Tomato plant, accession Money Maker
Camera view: vertical (180 deg); turntable rotation: 240 degrees
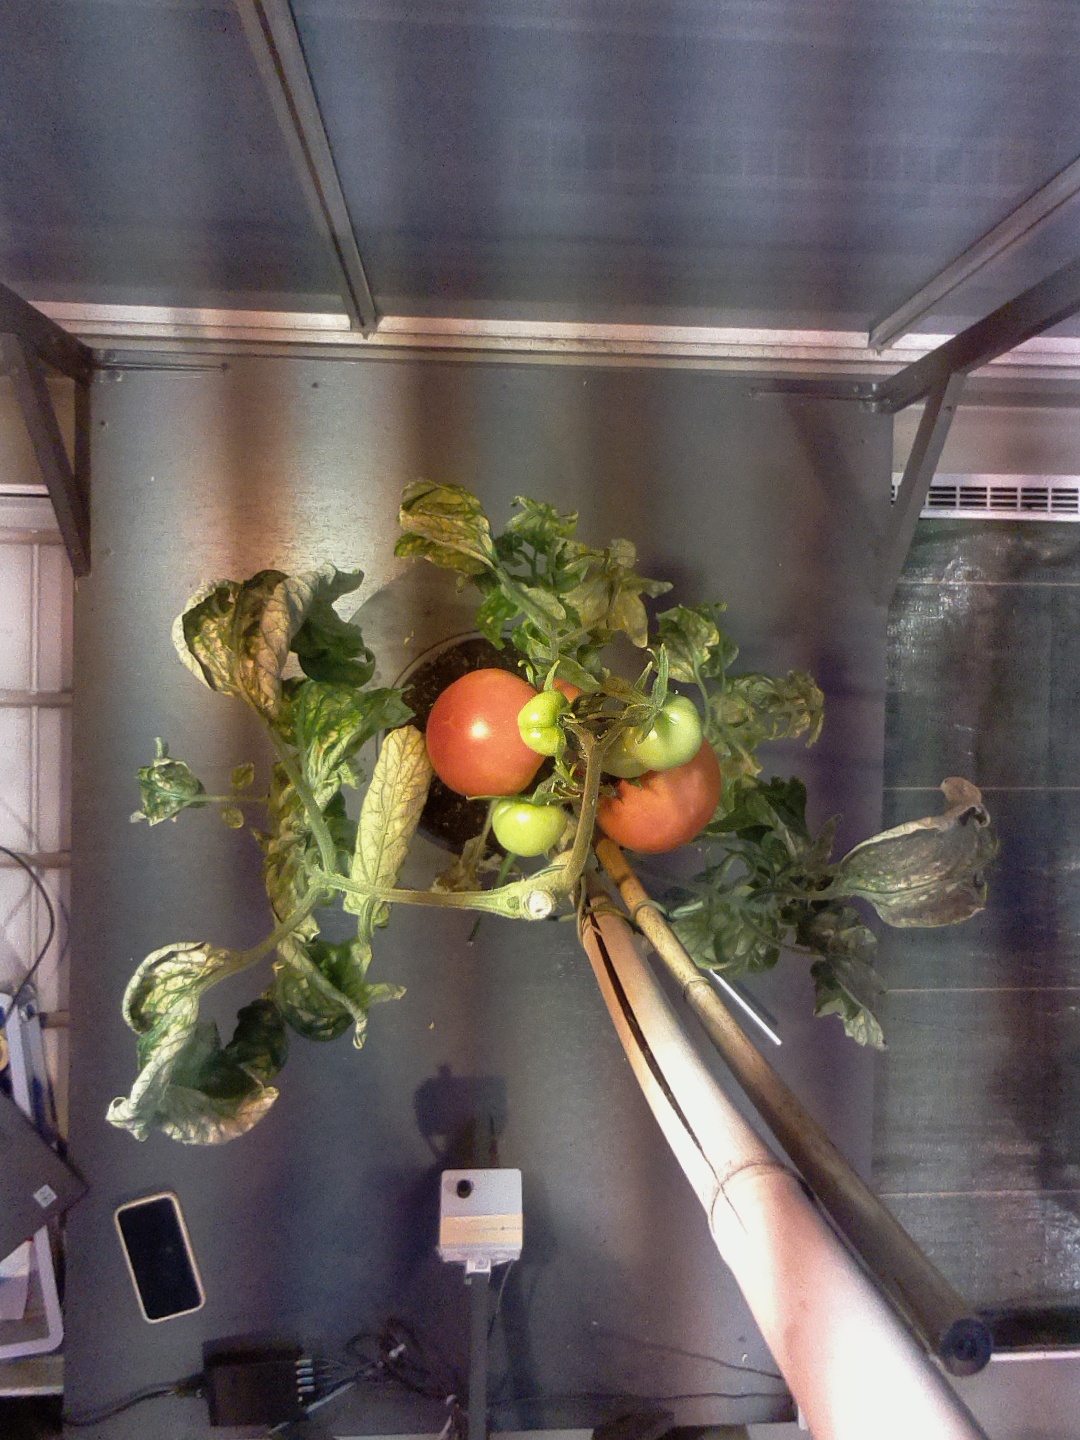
BBCH growth stage 85: 50%-60% of fruits show typical fully ripe color